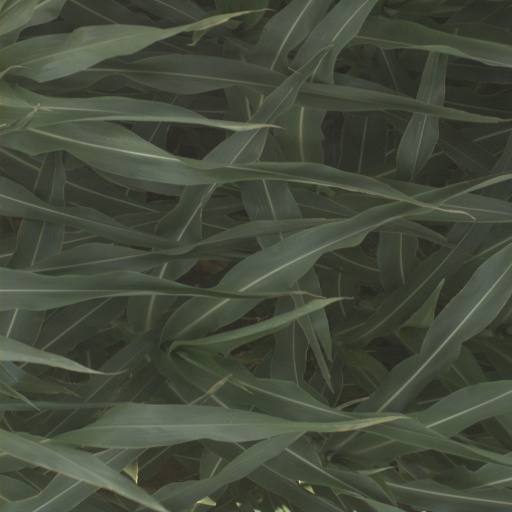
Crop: sorghum